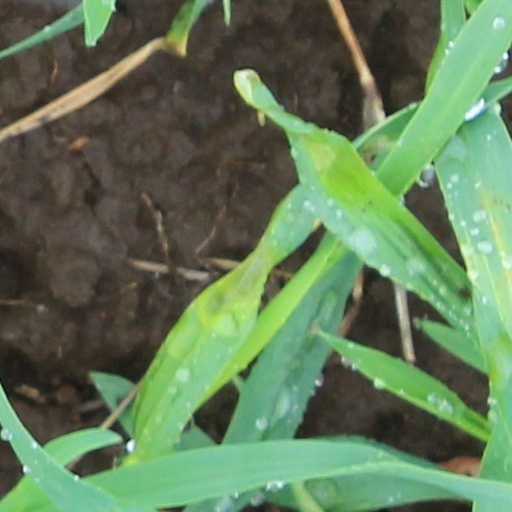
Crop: wheat